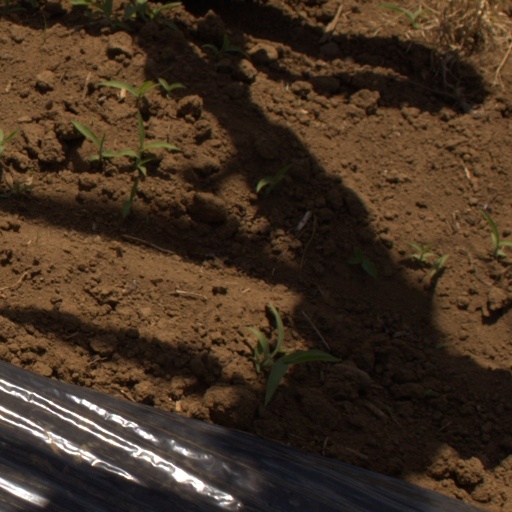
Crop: Jerusalem artichoke